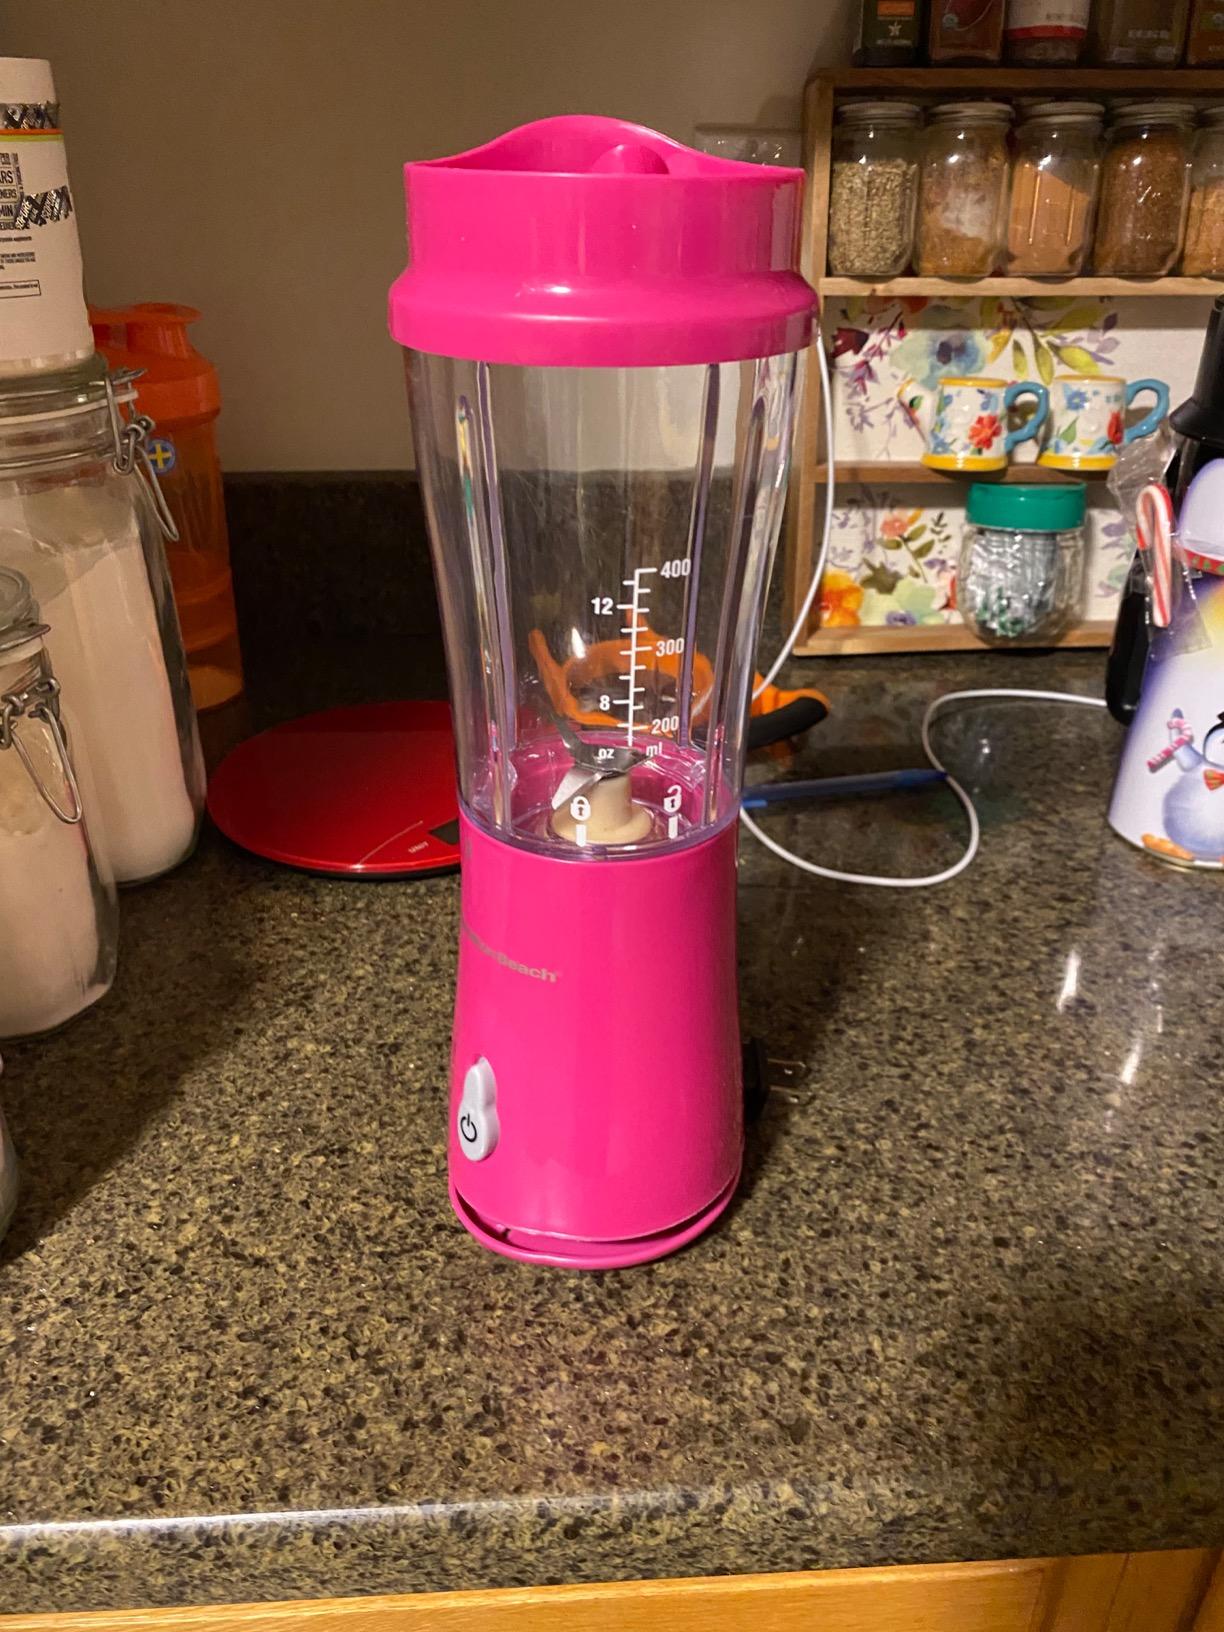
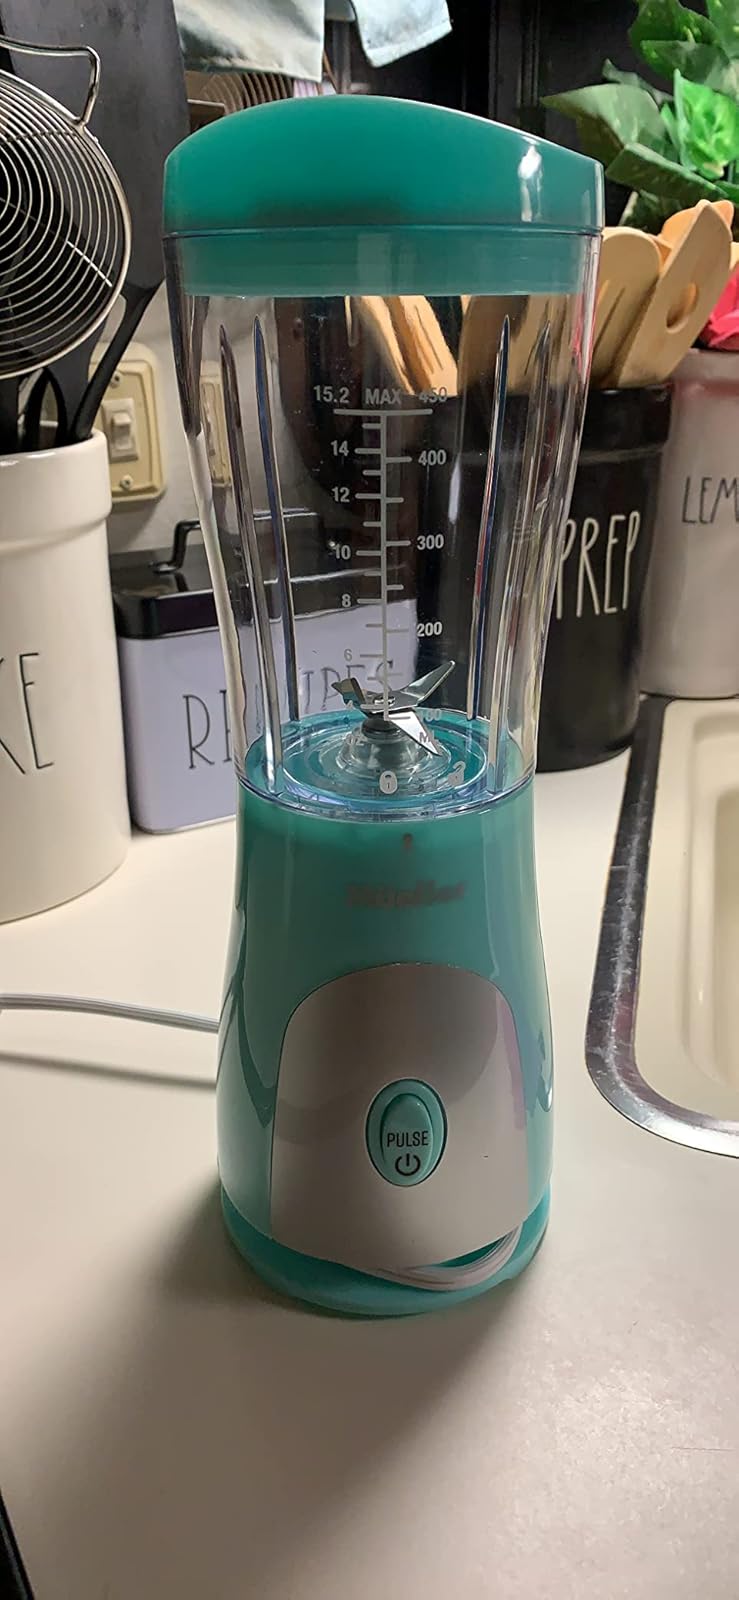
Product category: items_blender
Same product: no